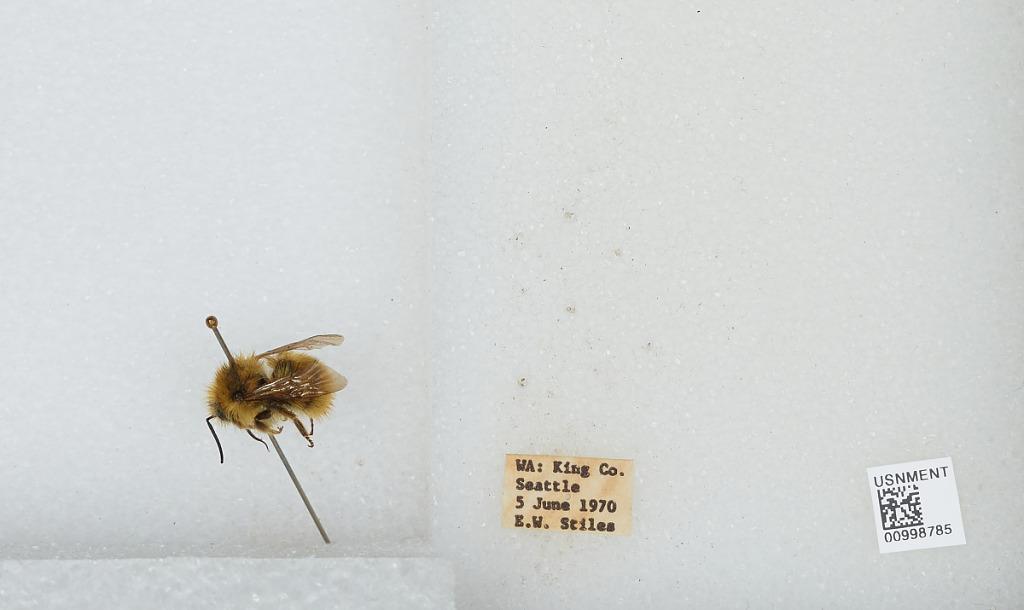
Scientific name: Bombus (Pyrobombus) mixtus Cresson
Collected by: E. Stiles
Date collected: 1970-6-5
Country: United States
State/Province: Washington
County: King
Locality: Seattle
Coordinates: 47.6097, -122.333